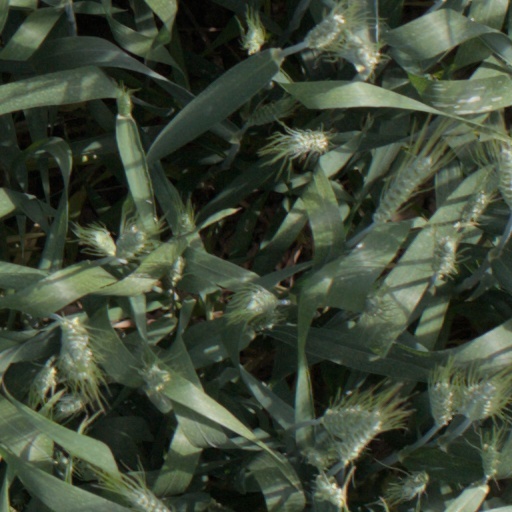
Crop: wheat